Kia K9

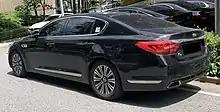
Rear view

The K9 is a derivative of the Hyundai Equus and Genesis, with which it shares the BH-L (VI) platform. It is the first rear-wheel-drive sedan Kia offered in the United States. The K9's development code was KH.